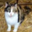
Label: cat